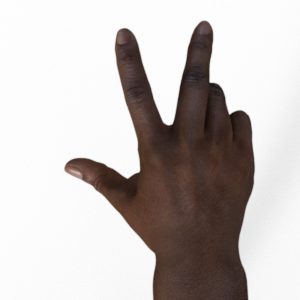
Label: scissors